Love Not Human

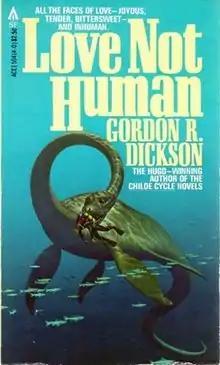
Cover of the first edition

Love Not Human is a collection of science fiction stories by Gordon R. Dickson. It was first published by Ace Books in 1981. Most of the stories originally appeared in the magazines "Galaxy Science Fiction", "Startling Stories", "Fantastic", "Fantasy and Science Fiction", "Universe", "Analog Science Fiction and Fact" and "Amazing Stories".